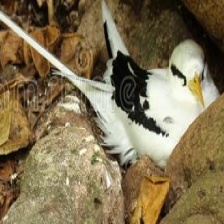
Species: WHITE TAILED TROPIC
Scientific name: PHAETHON LEPTURUS